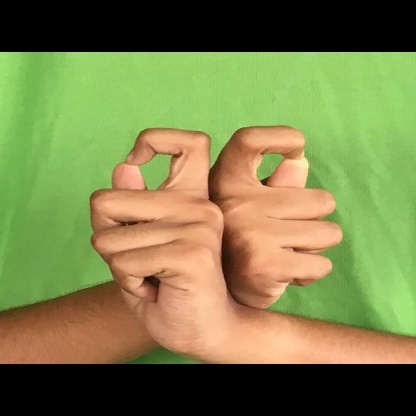
Mudra: Berunda